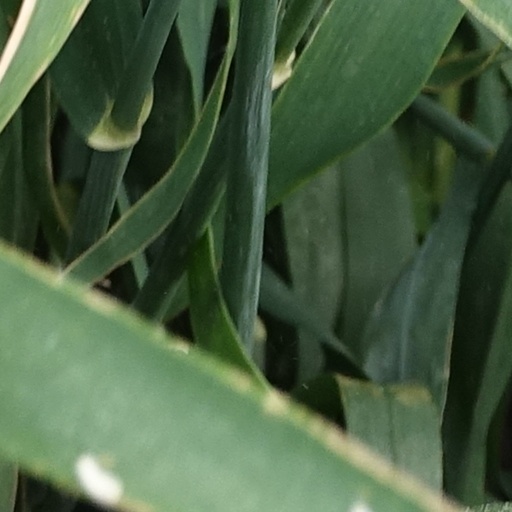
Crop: wheat